Grace Sherwood

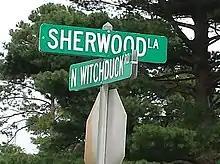
Street sign in the Witch Duck Point housing area of Virginia Beach. Many things are named "Witchduck" or "Witch Duck" in Virginia Beach, and both spellings are in use.

At about 10 a.m. on July 10, 1706, Sherwood was taken down a dirt lane now known as Witchduck Road, to a plantation near the mouth of the Lynnhaven River. News had spread, and the event attracted people from all over the colony, who began to shout "Duck the witch!" According to the principles of trial by water, if Sherwood floated she would be deemed guilty of witchcraft; if she did not, she would be innocent. It was not intended that Sherwood drown; the court had ordered that care be taken to preserve her life.